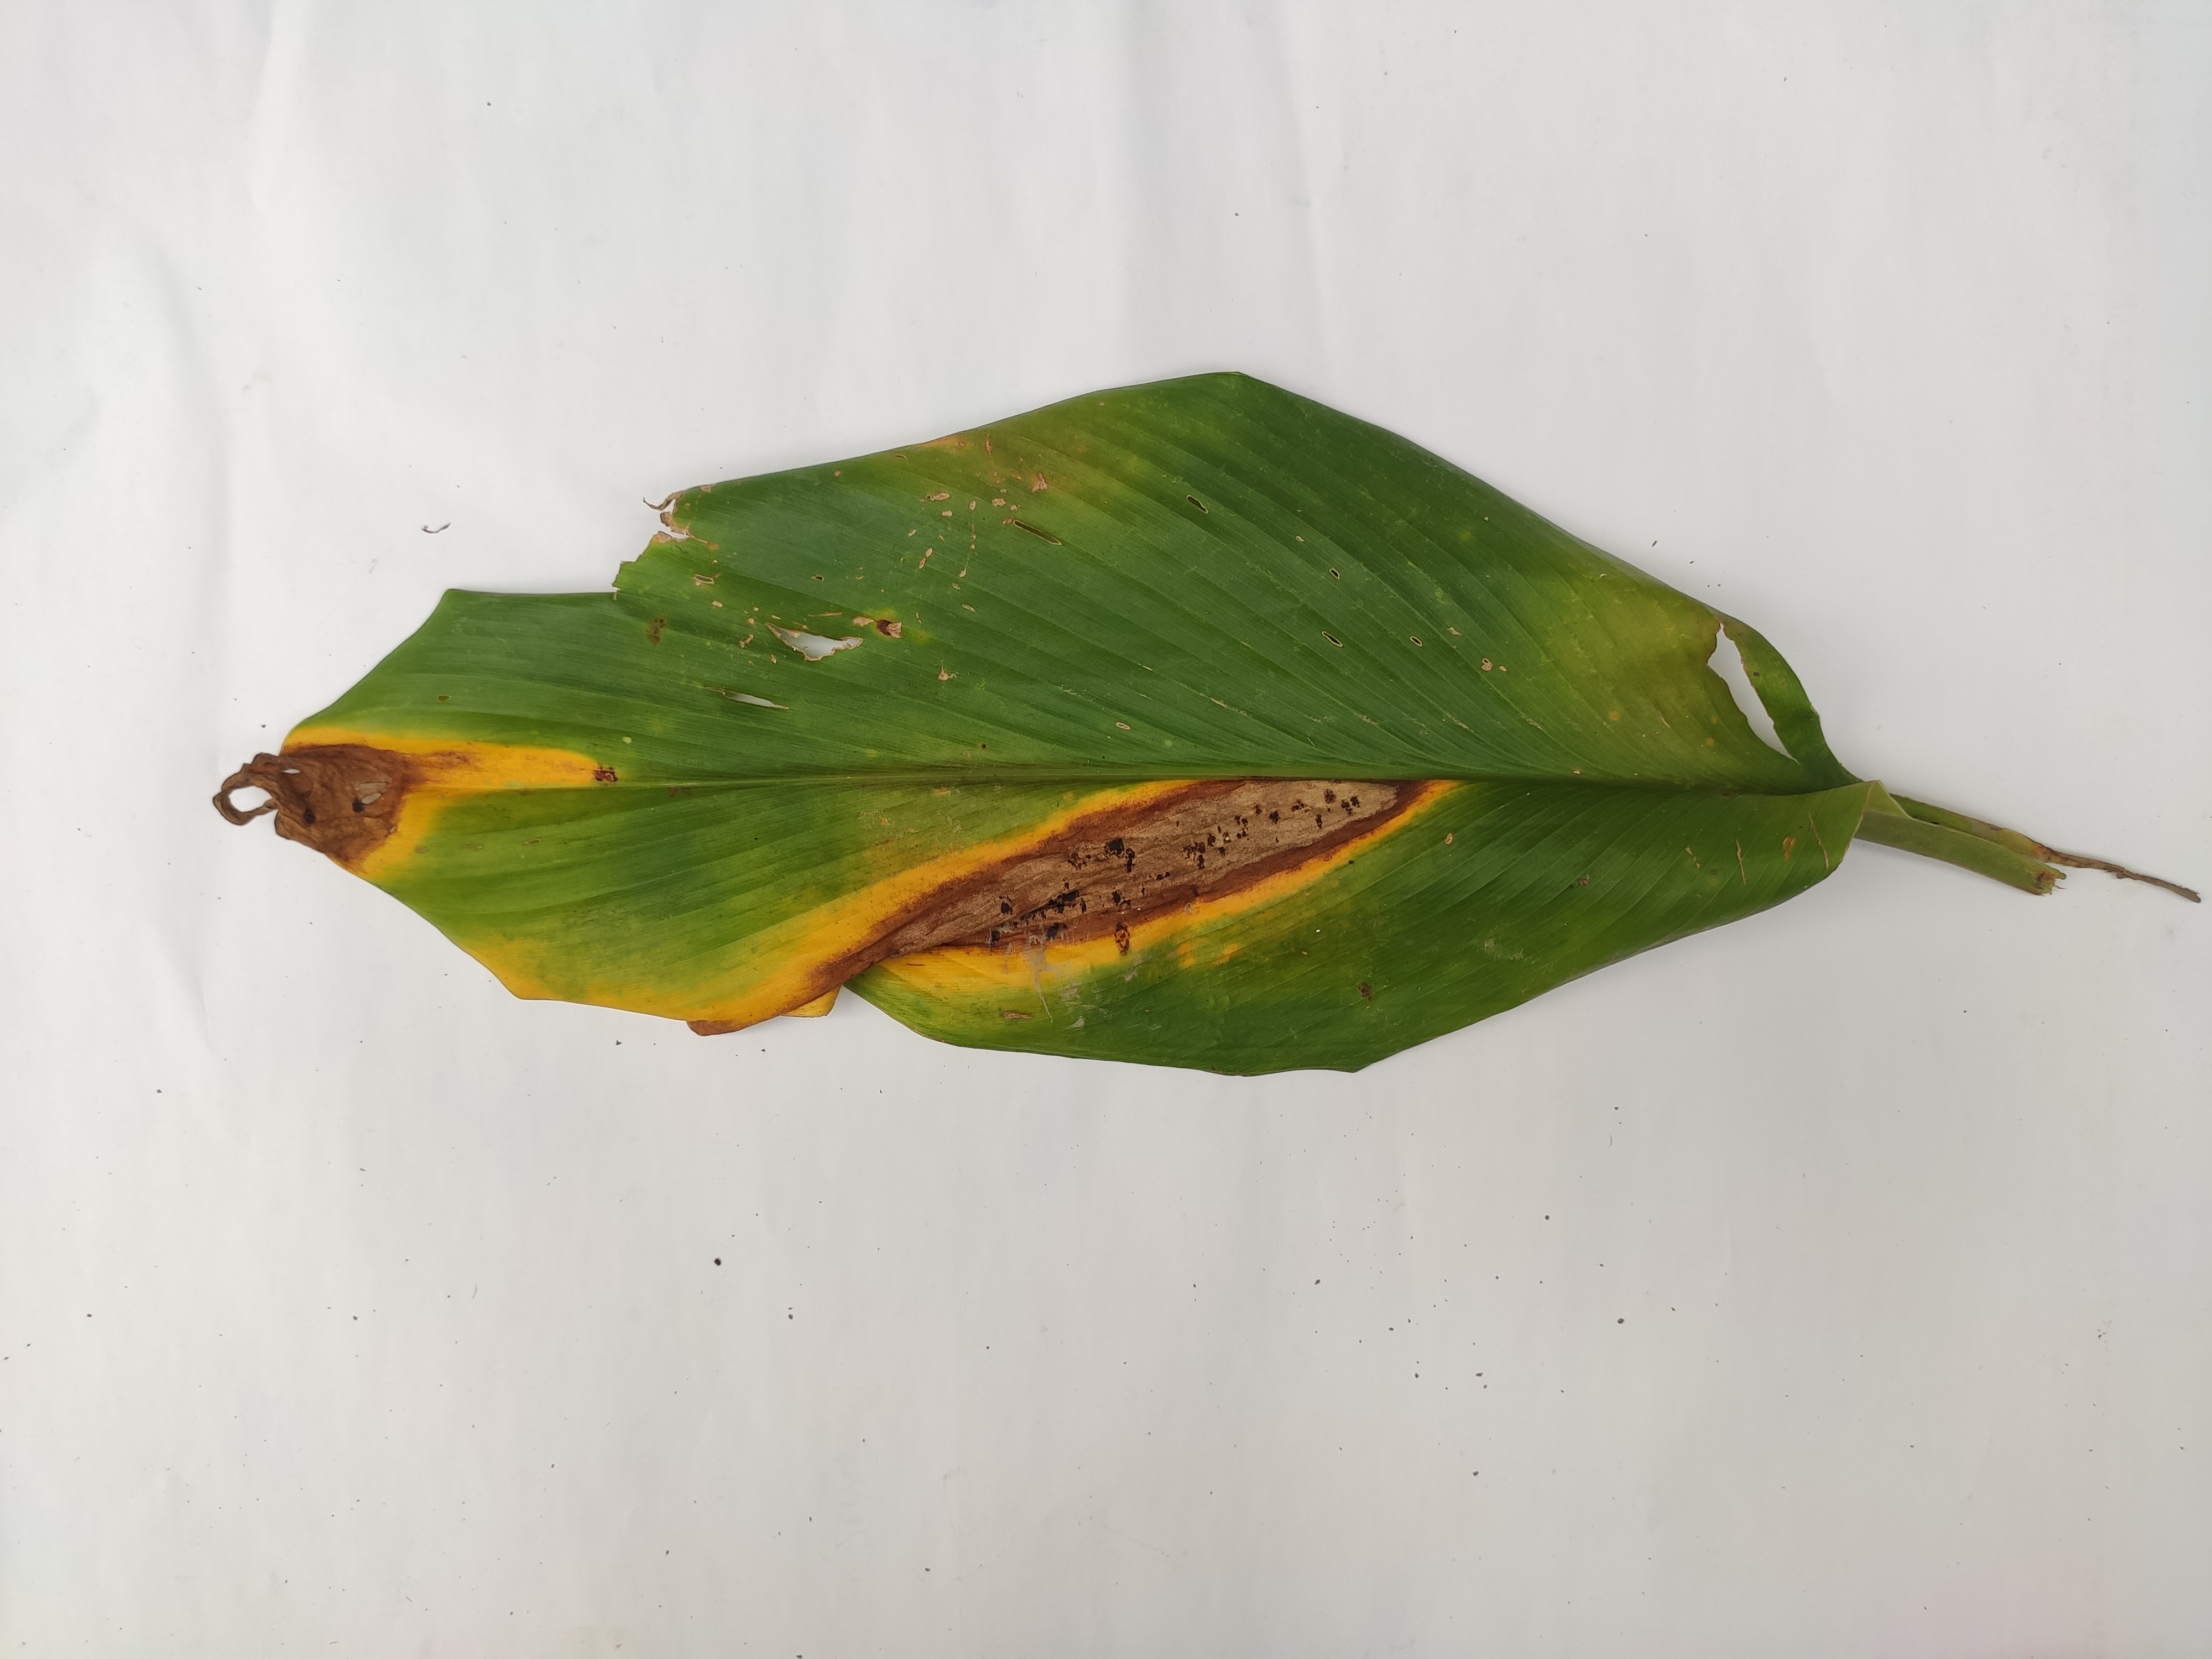
Label: Blotch